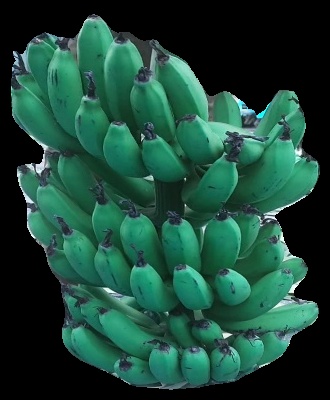
Variety: pachbale
Grade: grade3